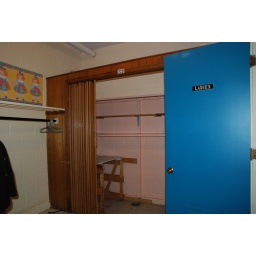
storage in girls bathroom